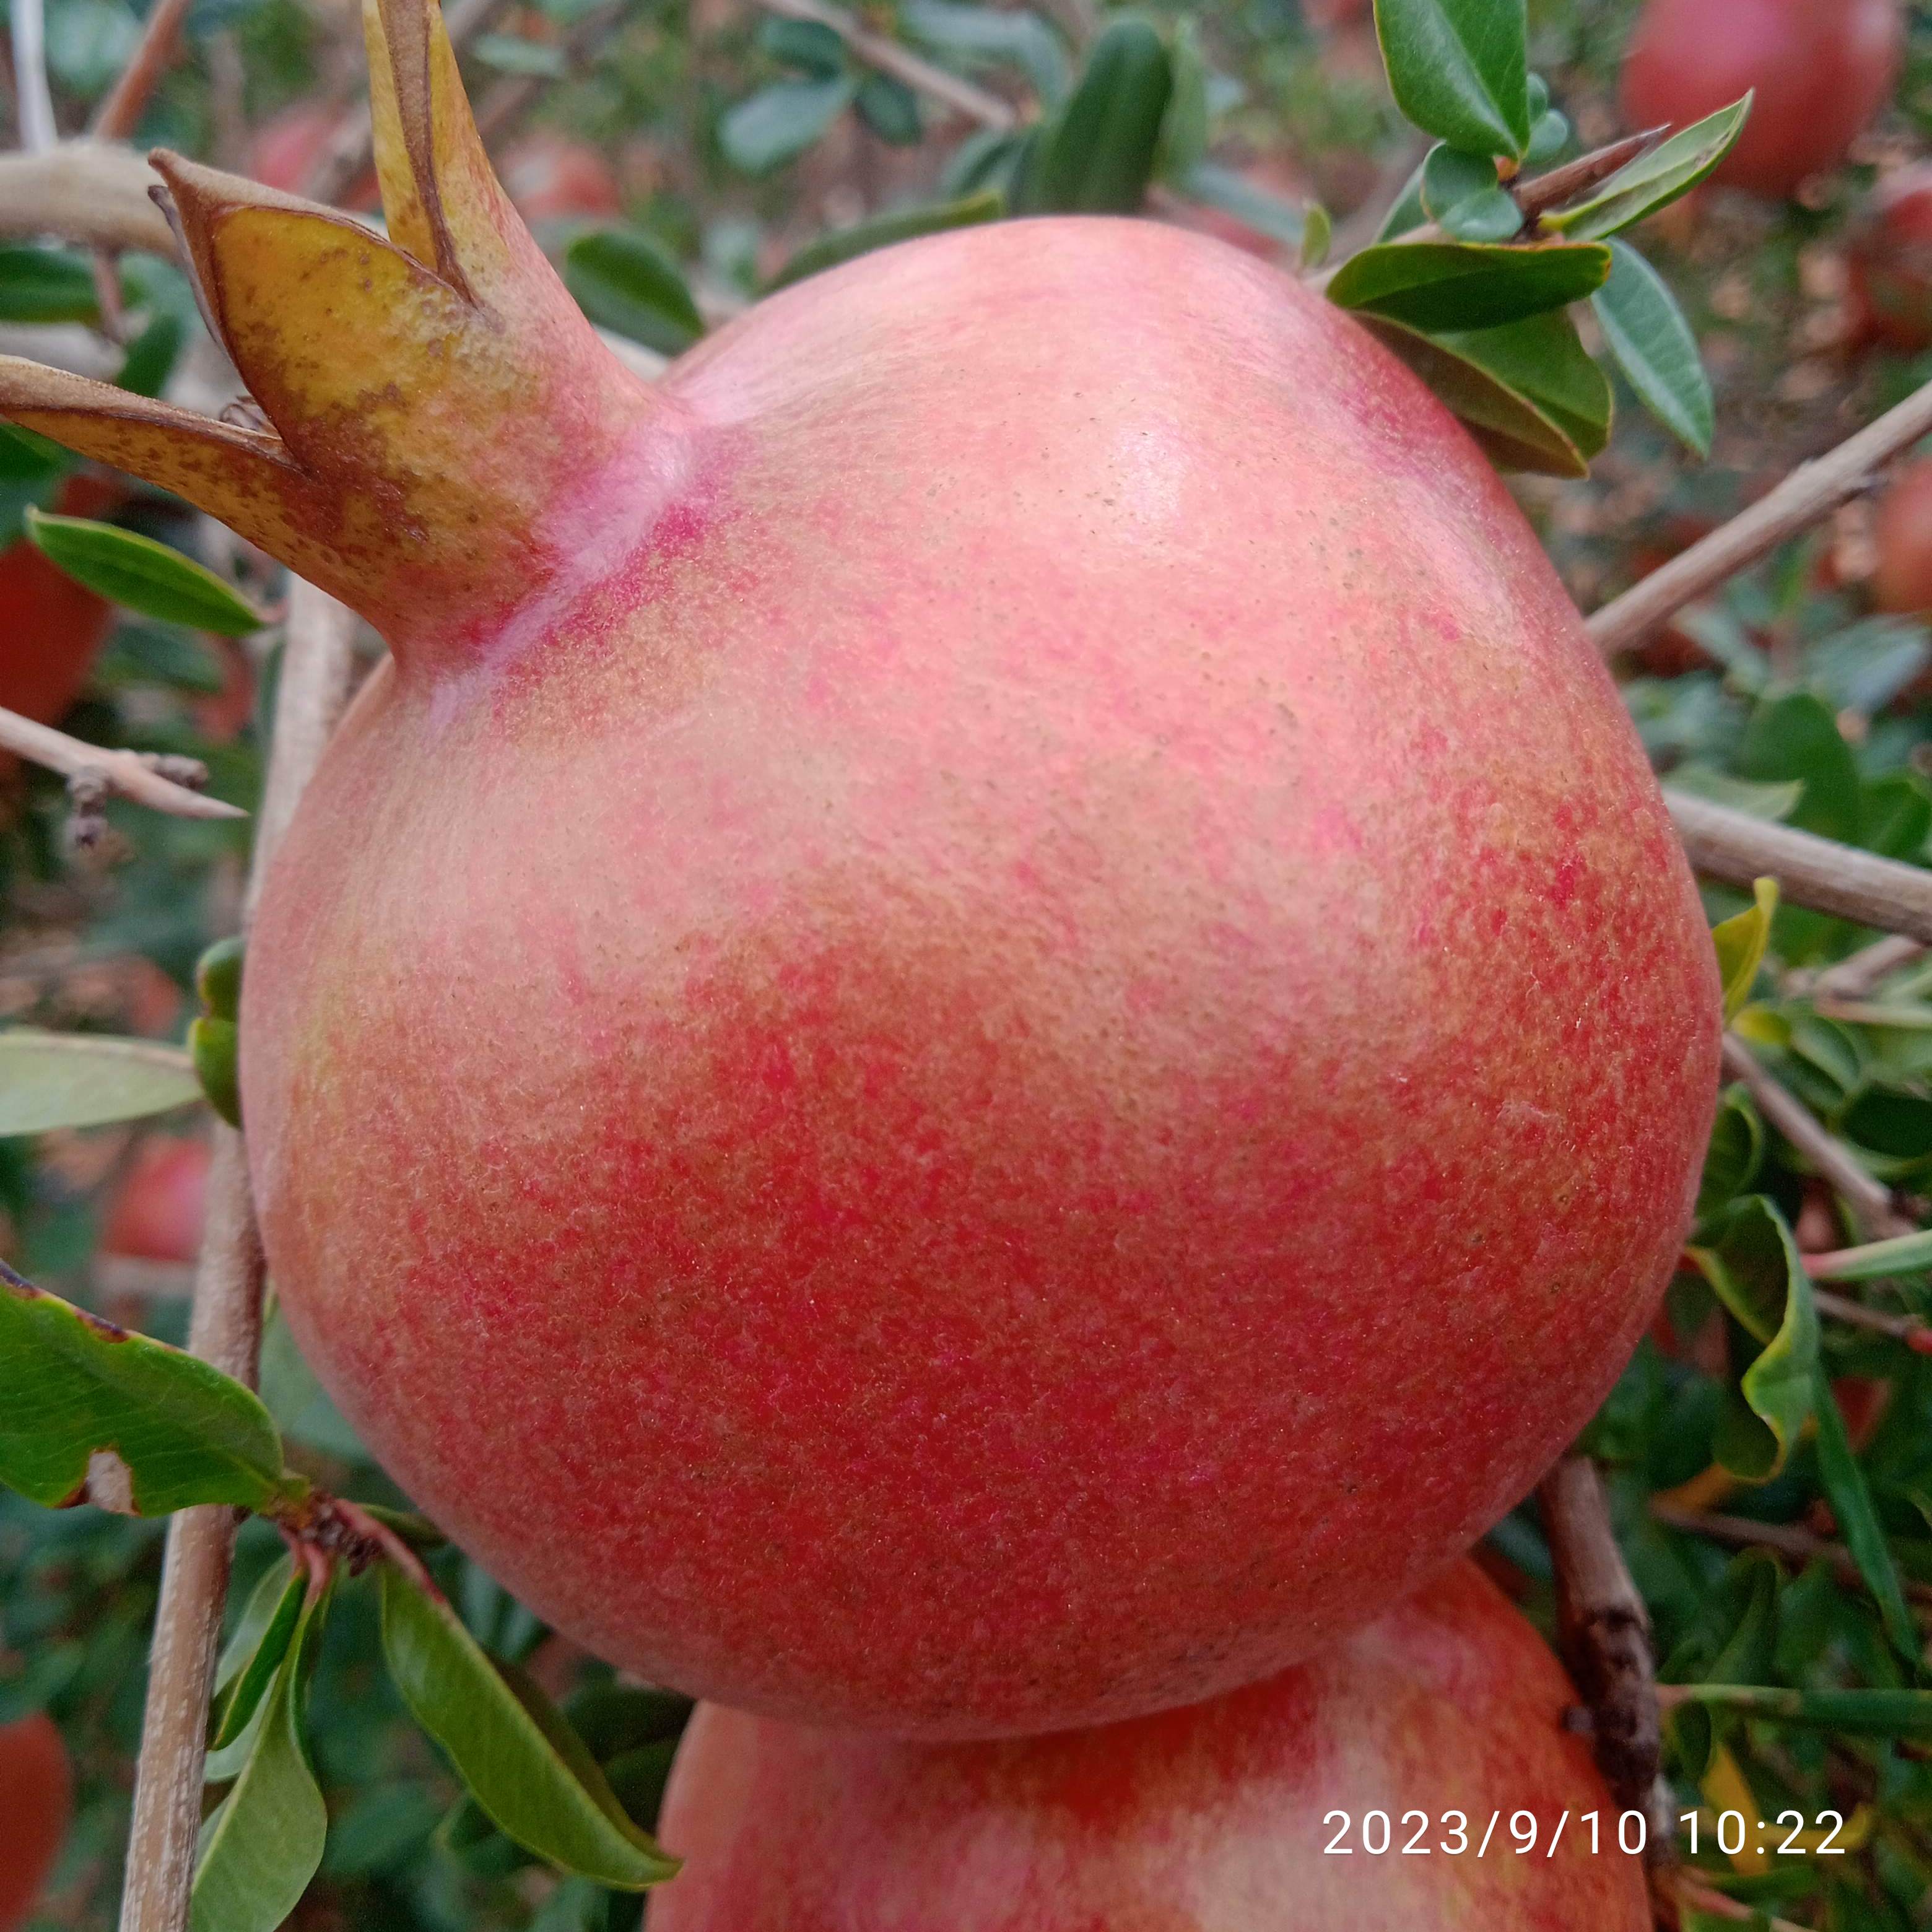
Label: Healthy